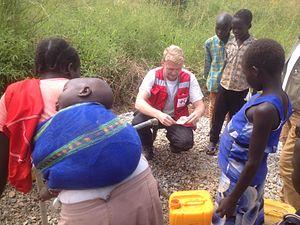
Eau, assainissement et hygiène est un domaine d'intervention clé dans l'humanitaire et le développement international. Ce domaine est souvent dénommé par ses acronymes EAH et EHA, mais aussi par l'acronyme anglais WASH pour Water, Sanitation and Hygiene. On trouve aussi l'écriture WaSH, l'appellation WatSan et les acronymes AEPHA pour Accès à l'Eau Potable, l'Hygiène et l'Assainissement. Ces appellations sont notamment utilisées par les organisations non gouvernementales et les agences des Nations unies.
Emergency Response Unit, abrégé en ERU, sont des équipes créées par la fédération internationale des Sociétés de la Croix-Rouge et du Croissant-Rouge.